Illinois–Michigan football series

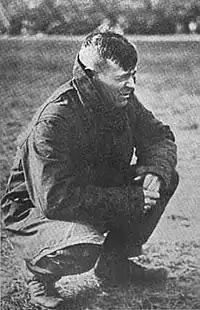
Robert Zuppke in 1920

Michigan returned to the Big Ten Conference in 1918. By that time, Robert Zuppke had taken over as head coach at Illinois and turned the team into a national power. On November 15, 1919, in the first meeting between coaches Zuppke and Yost, the Illini won, 29–7, the first victory by an Illinois team against Michigan. The game attracted 14,000 spectators, the second largest crowd in Illinois Field history to that point.